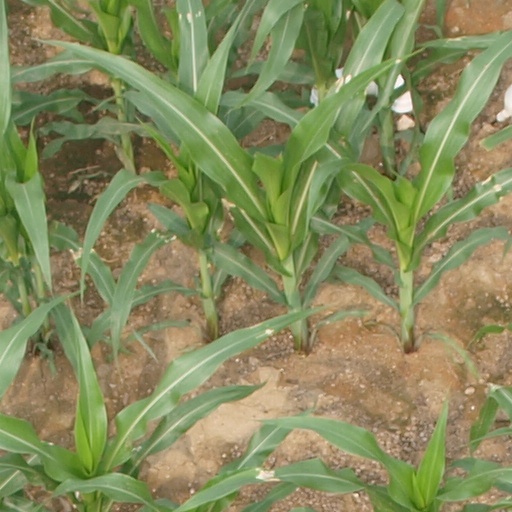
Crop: maize; corn